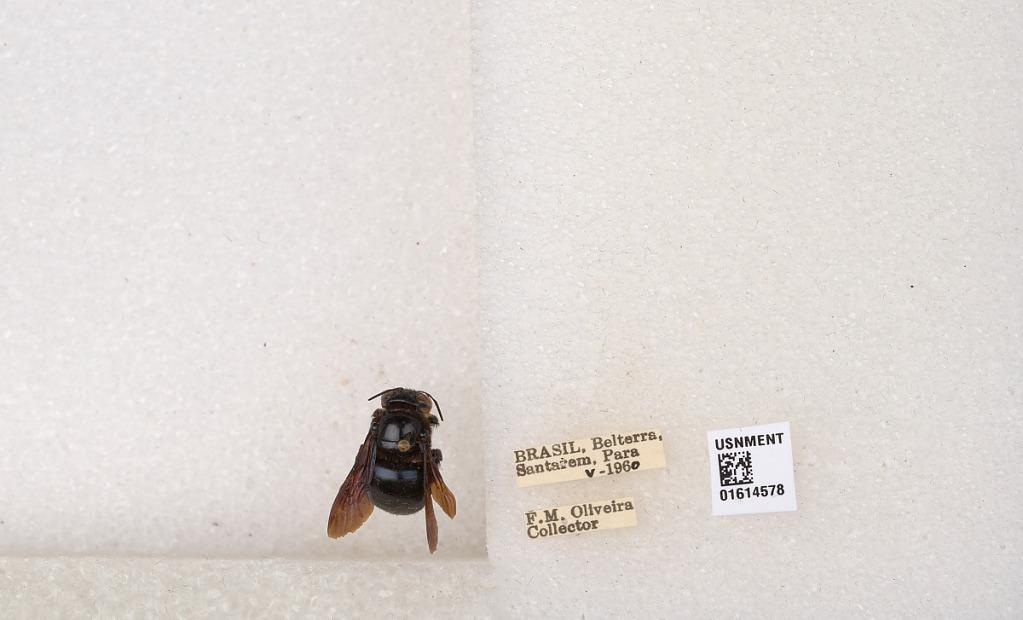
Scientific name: Xylocopa (Schonnherria) muscaria (Fabricius)
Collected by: F. Oliveira
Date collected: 1960-5-1
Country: Brazil
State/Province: Para
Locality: Belterra, Santarem